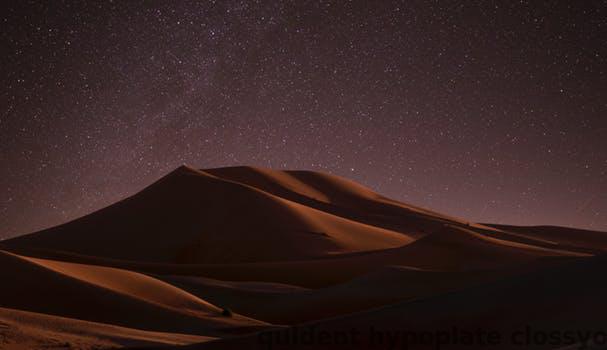
Label: Watermark